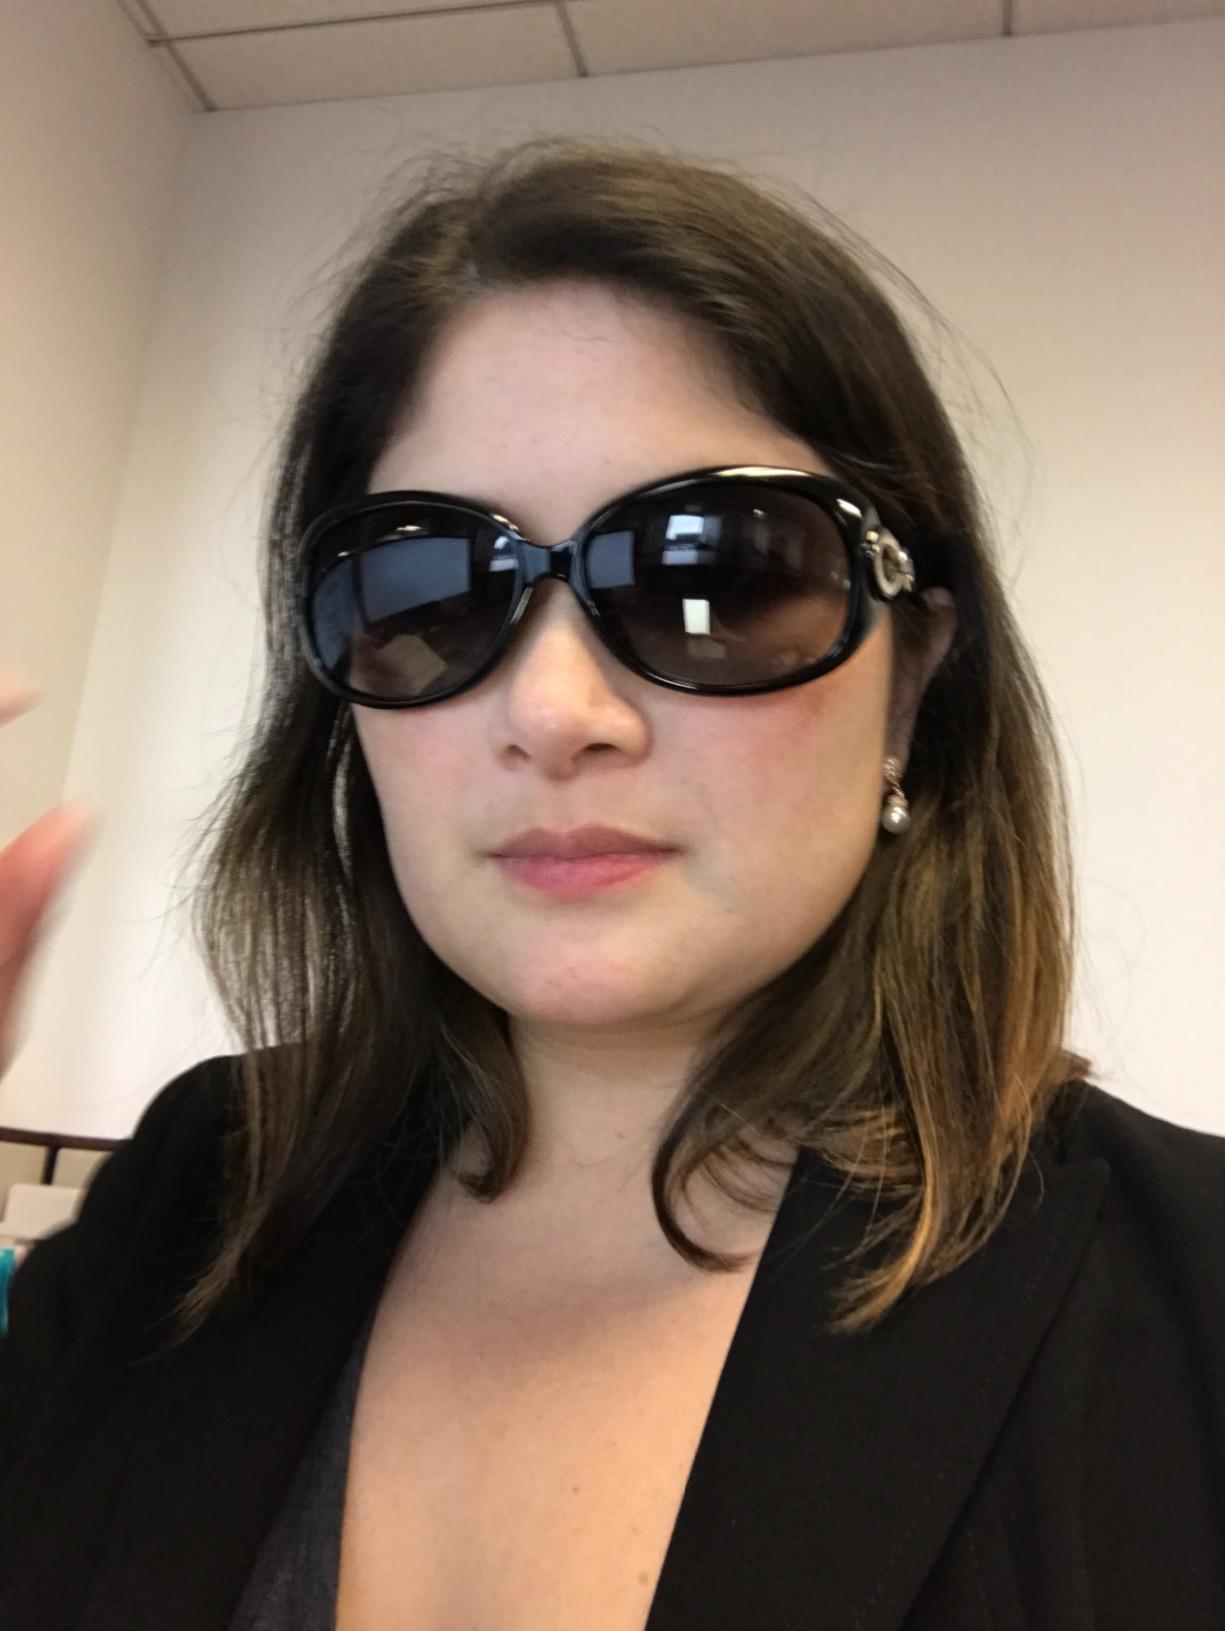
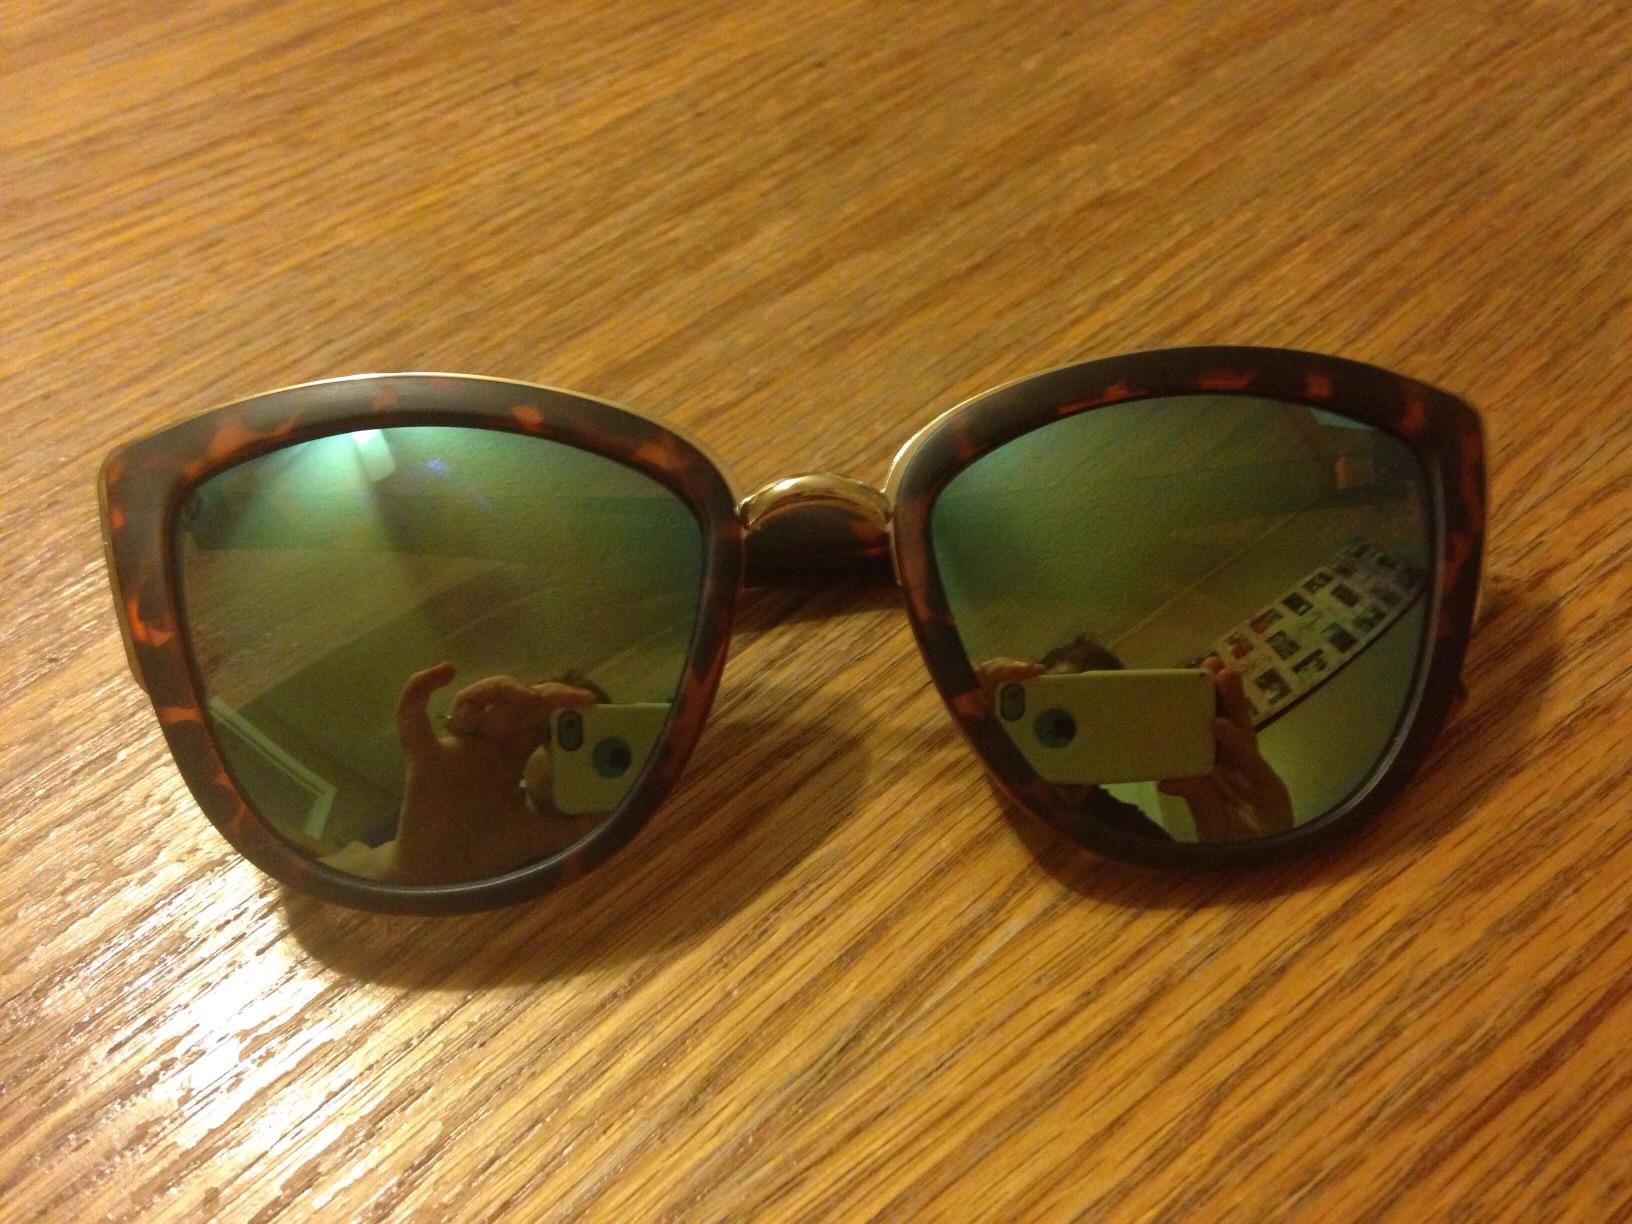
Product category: accessories_sunglasses
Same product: no